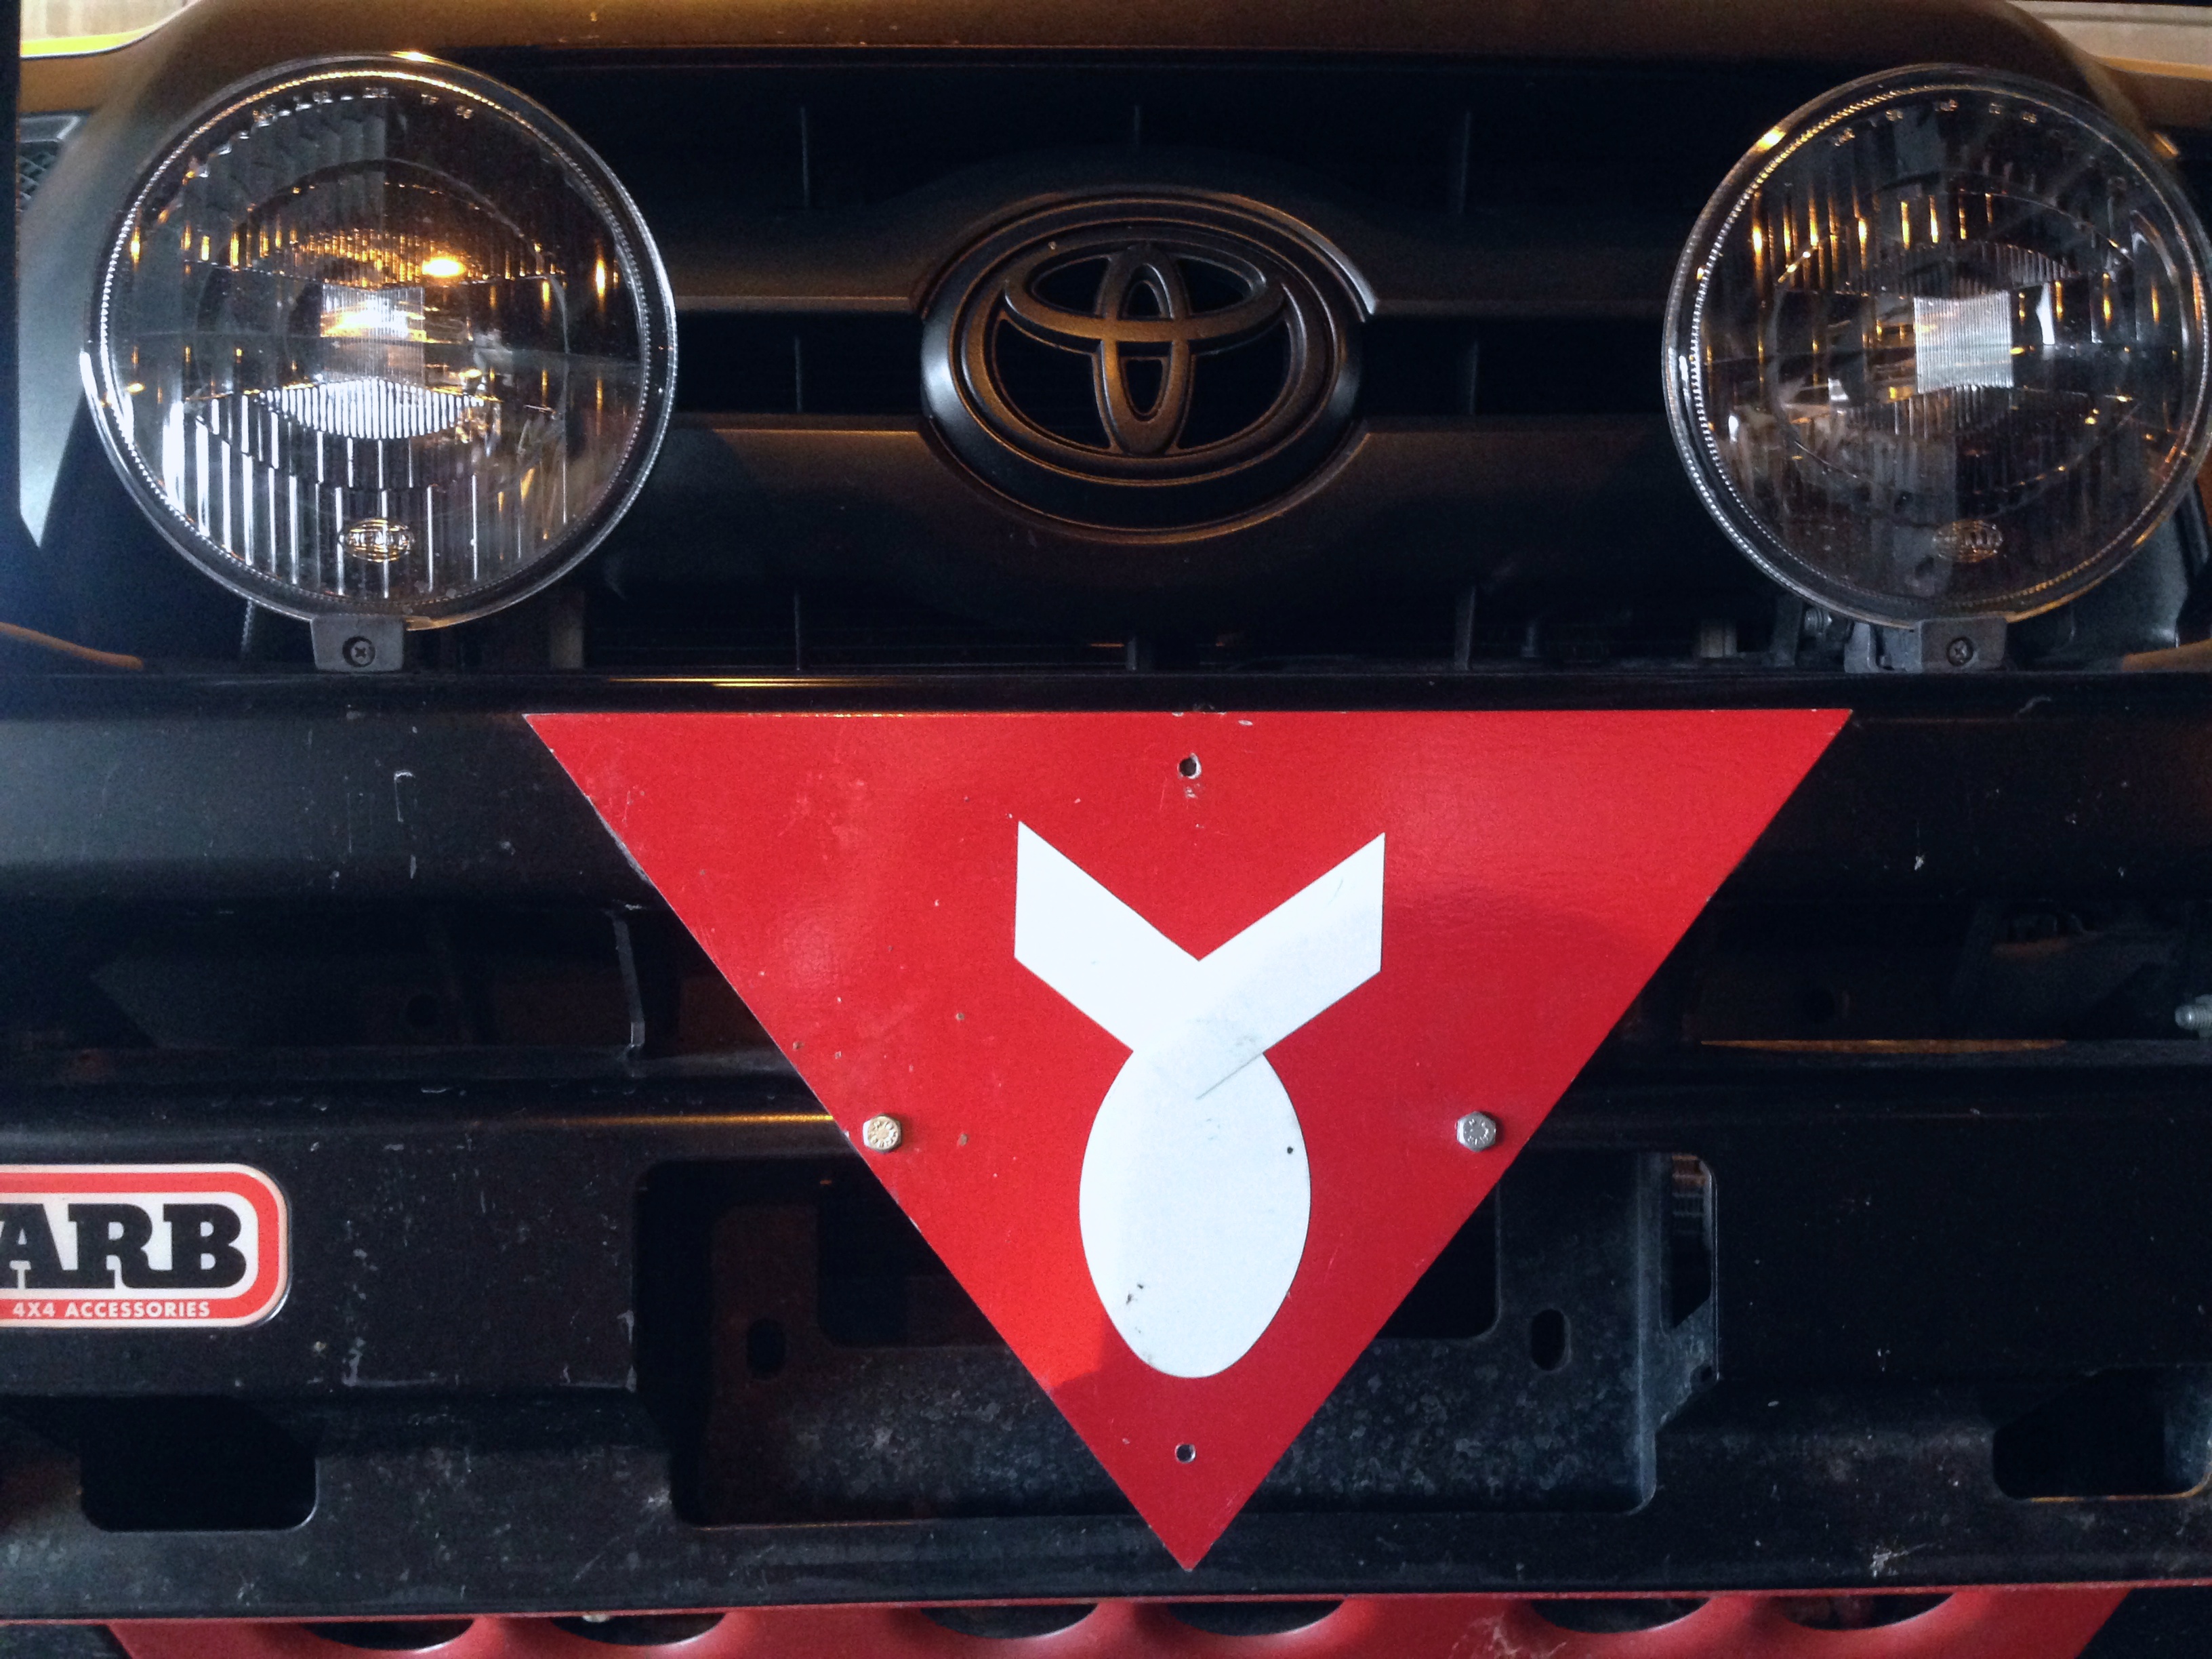
light, car, wheel, vehicle, grille, sports car, bumper, supercar, cool image, rim, auto part, automobile make, automotive exterior, automotive design, luxury vehicle, vehicle registration plate, automotive lighting